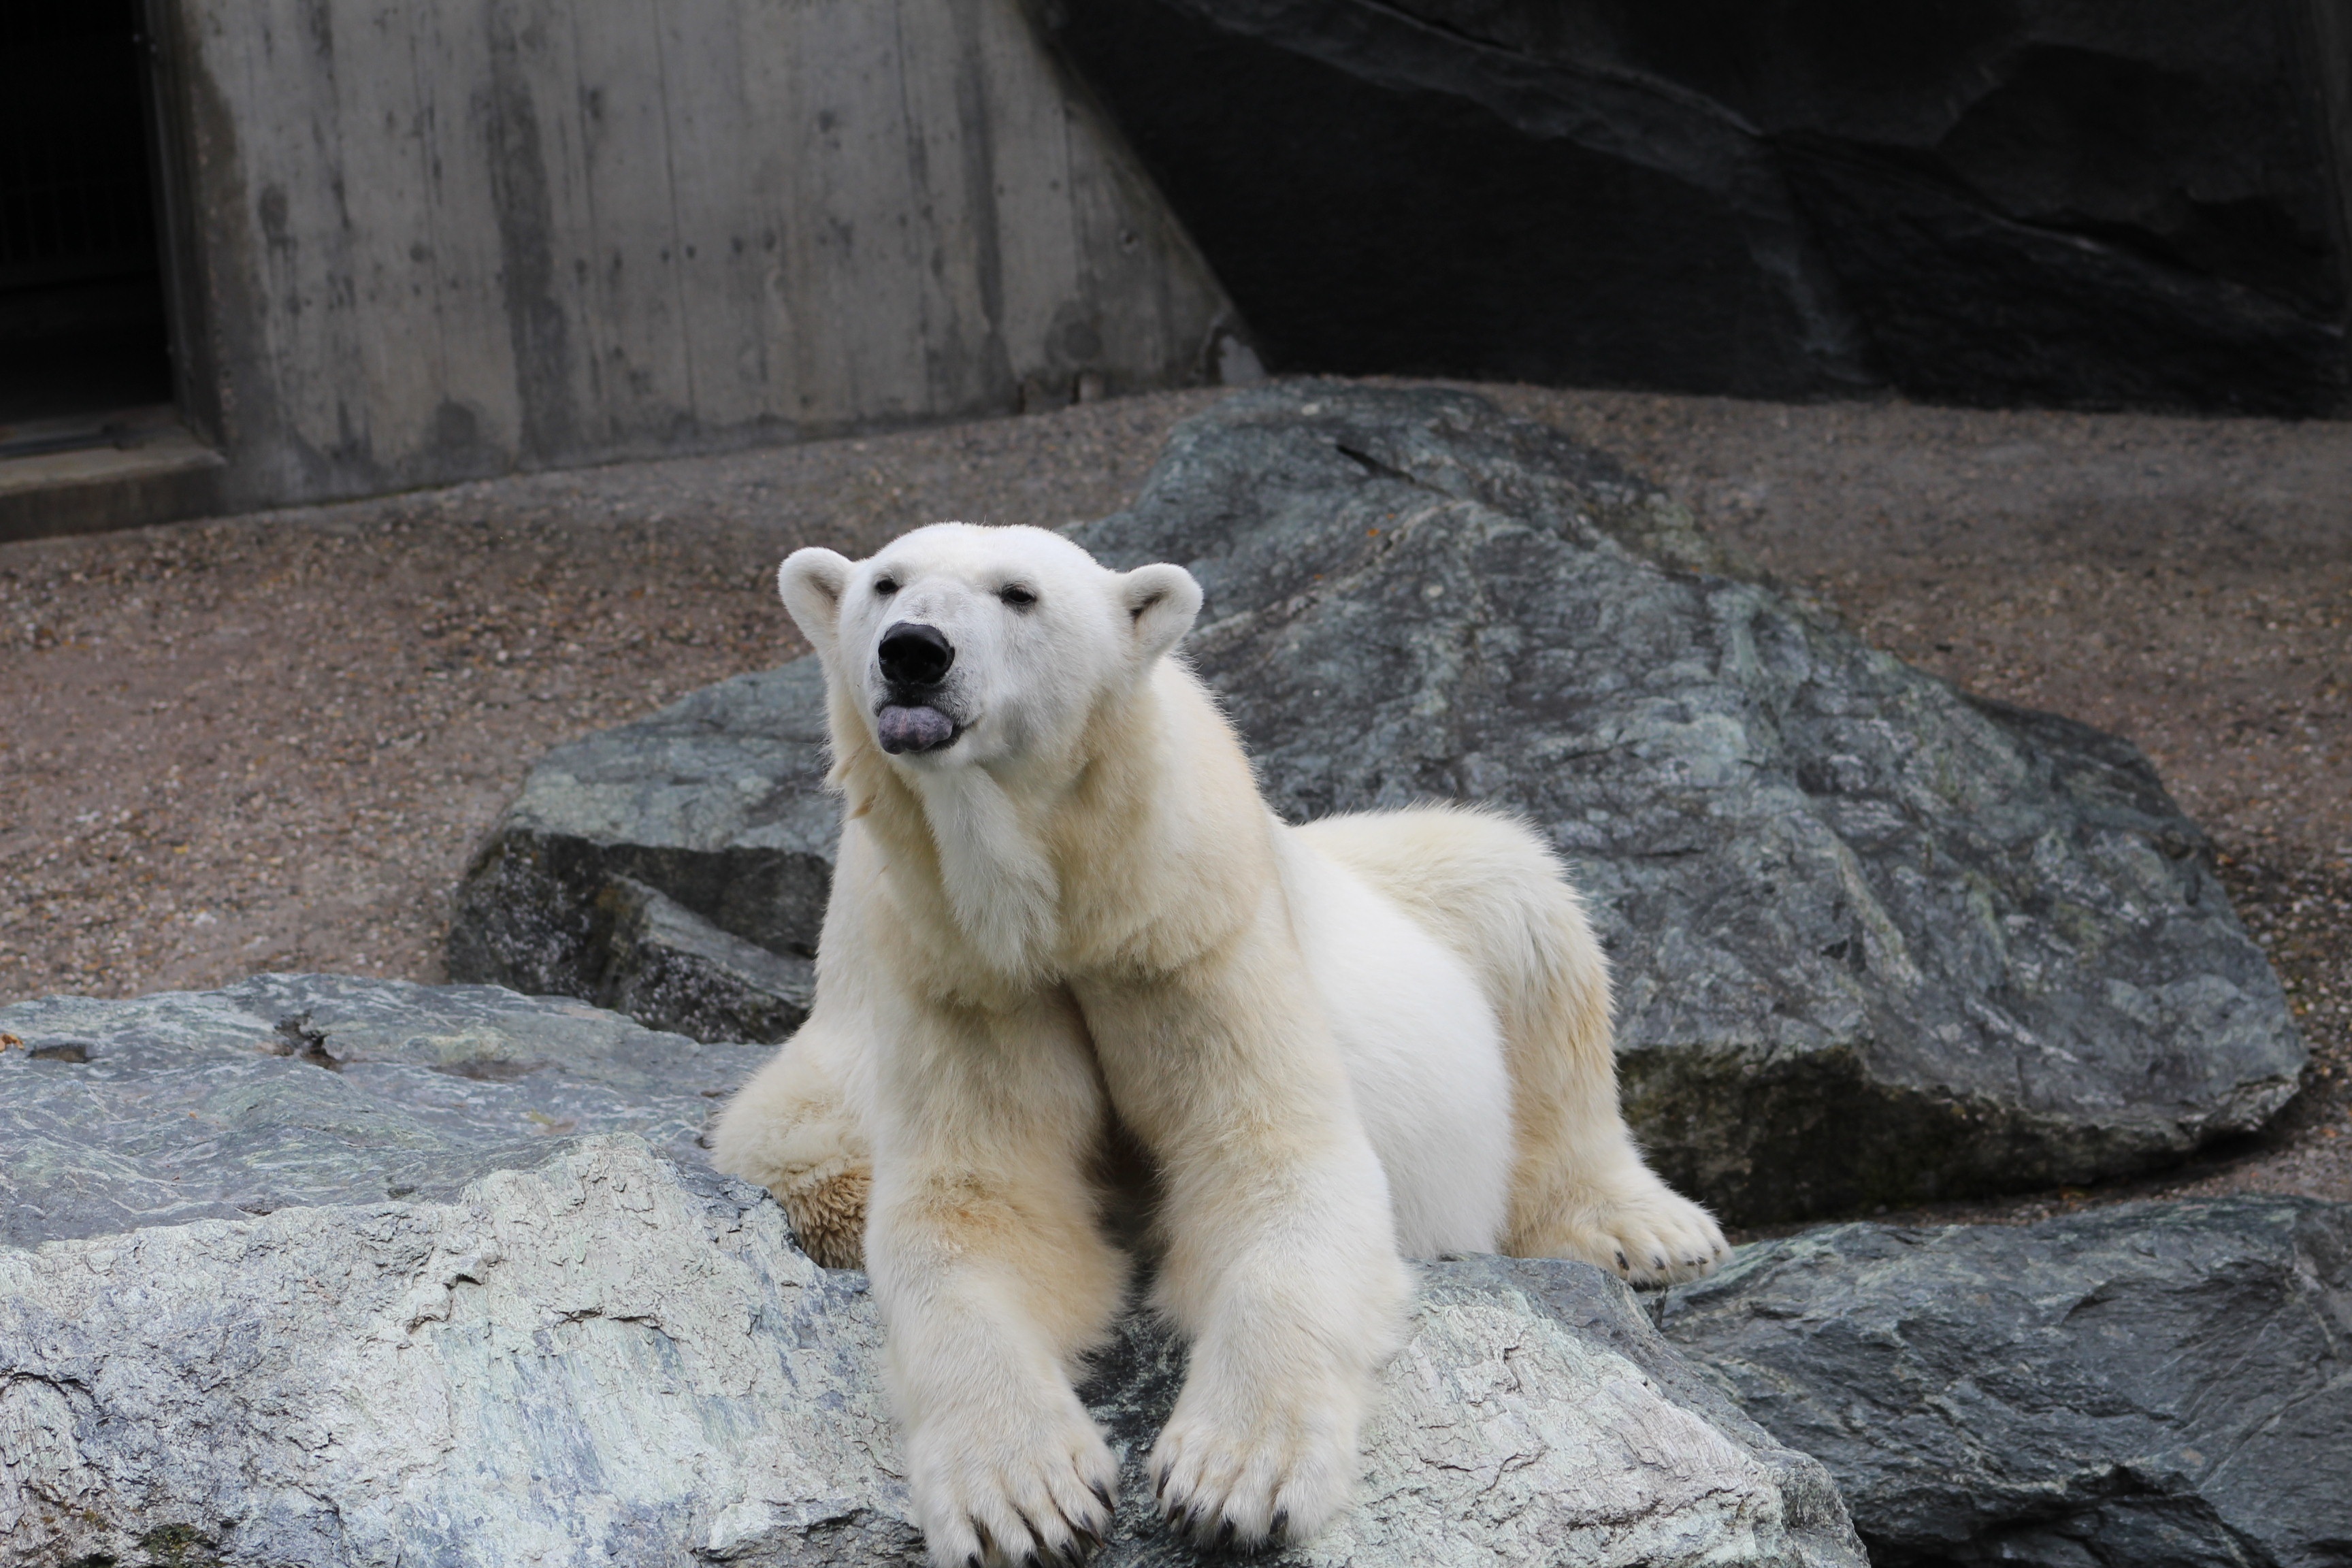
animal, bear, zoo, mammal, polar bear, white bear, vertebrate, dog breed group